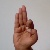
The image shows a hand gesture representing the letter 'F' in Indian Sign Language.